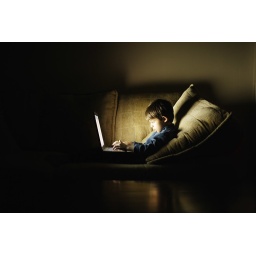
Boy using laptop computer in the dark